François Bouchet

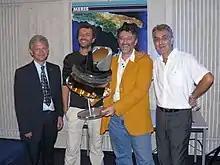
François Bouchet with Herschel Planck team (second from the right)

François Bouchet is the son of gallery owner Nadine Musté and lawyer Paul Bouchet. Paul Bouchet's second wife was Mireille Delmas-Marty.